Miguel Juárez

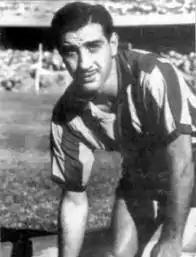

Miguel Antonio Juárez (29 September 1931 – 4 March 1982) was an Argentine footballer. He played in five matches for the Argentina national football team in 1957 and 1958. He was also part of Argentina's squad for the 1957 South American Championship.